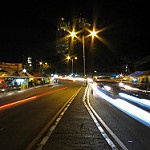
Scene: Outdoor